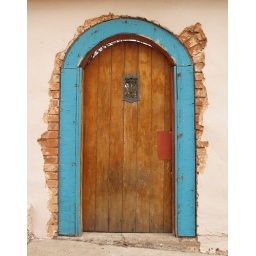
old door to outdoor bar in Superior, Arizona